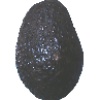
Label: Avocado ripe 1